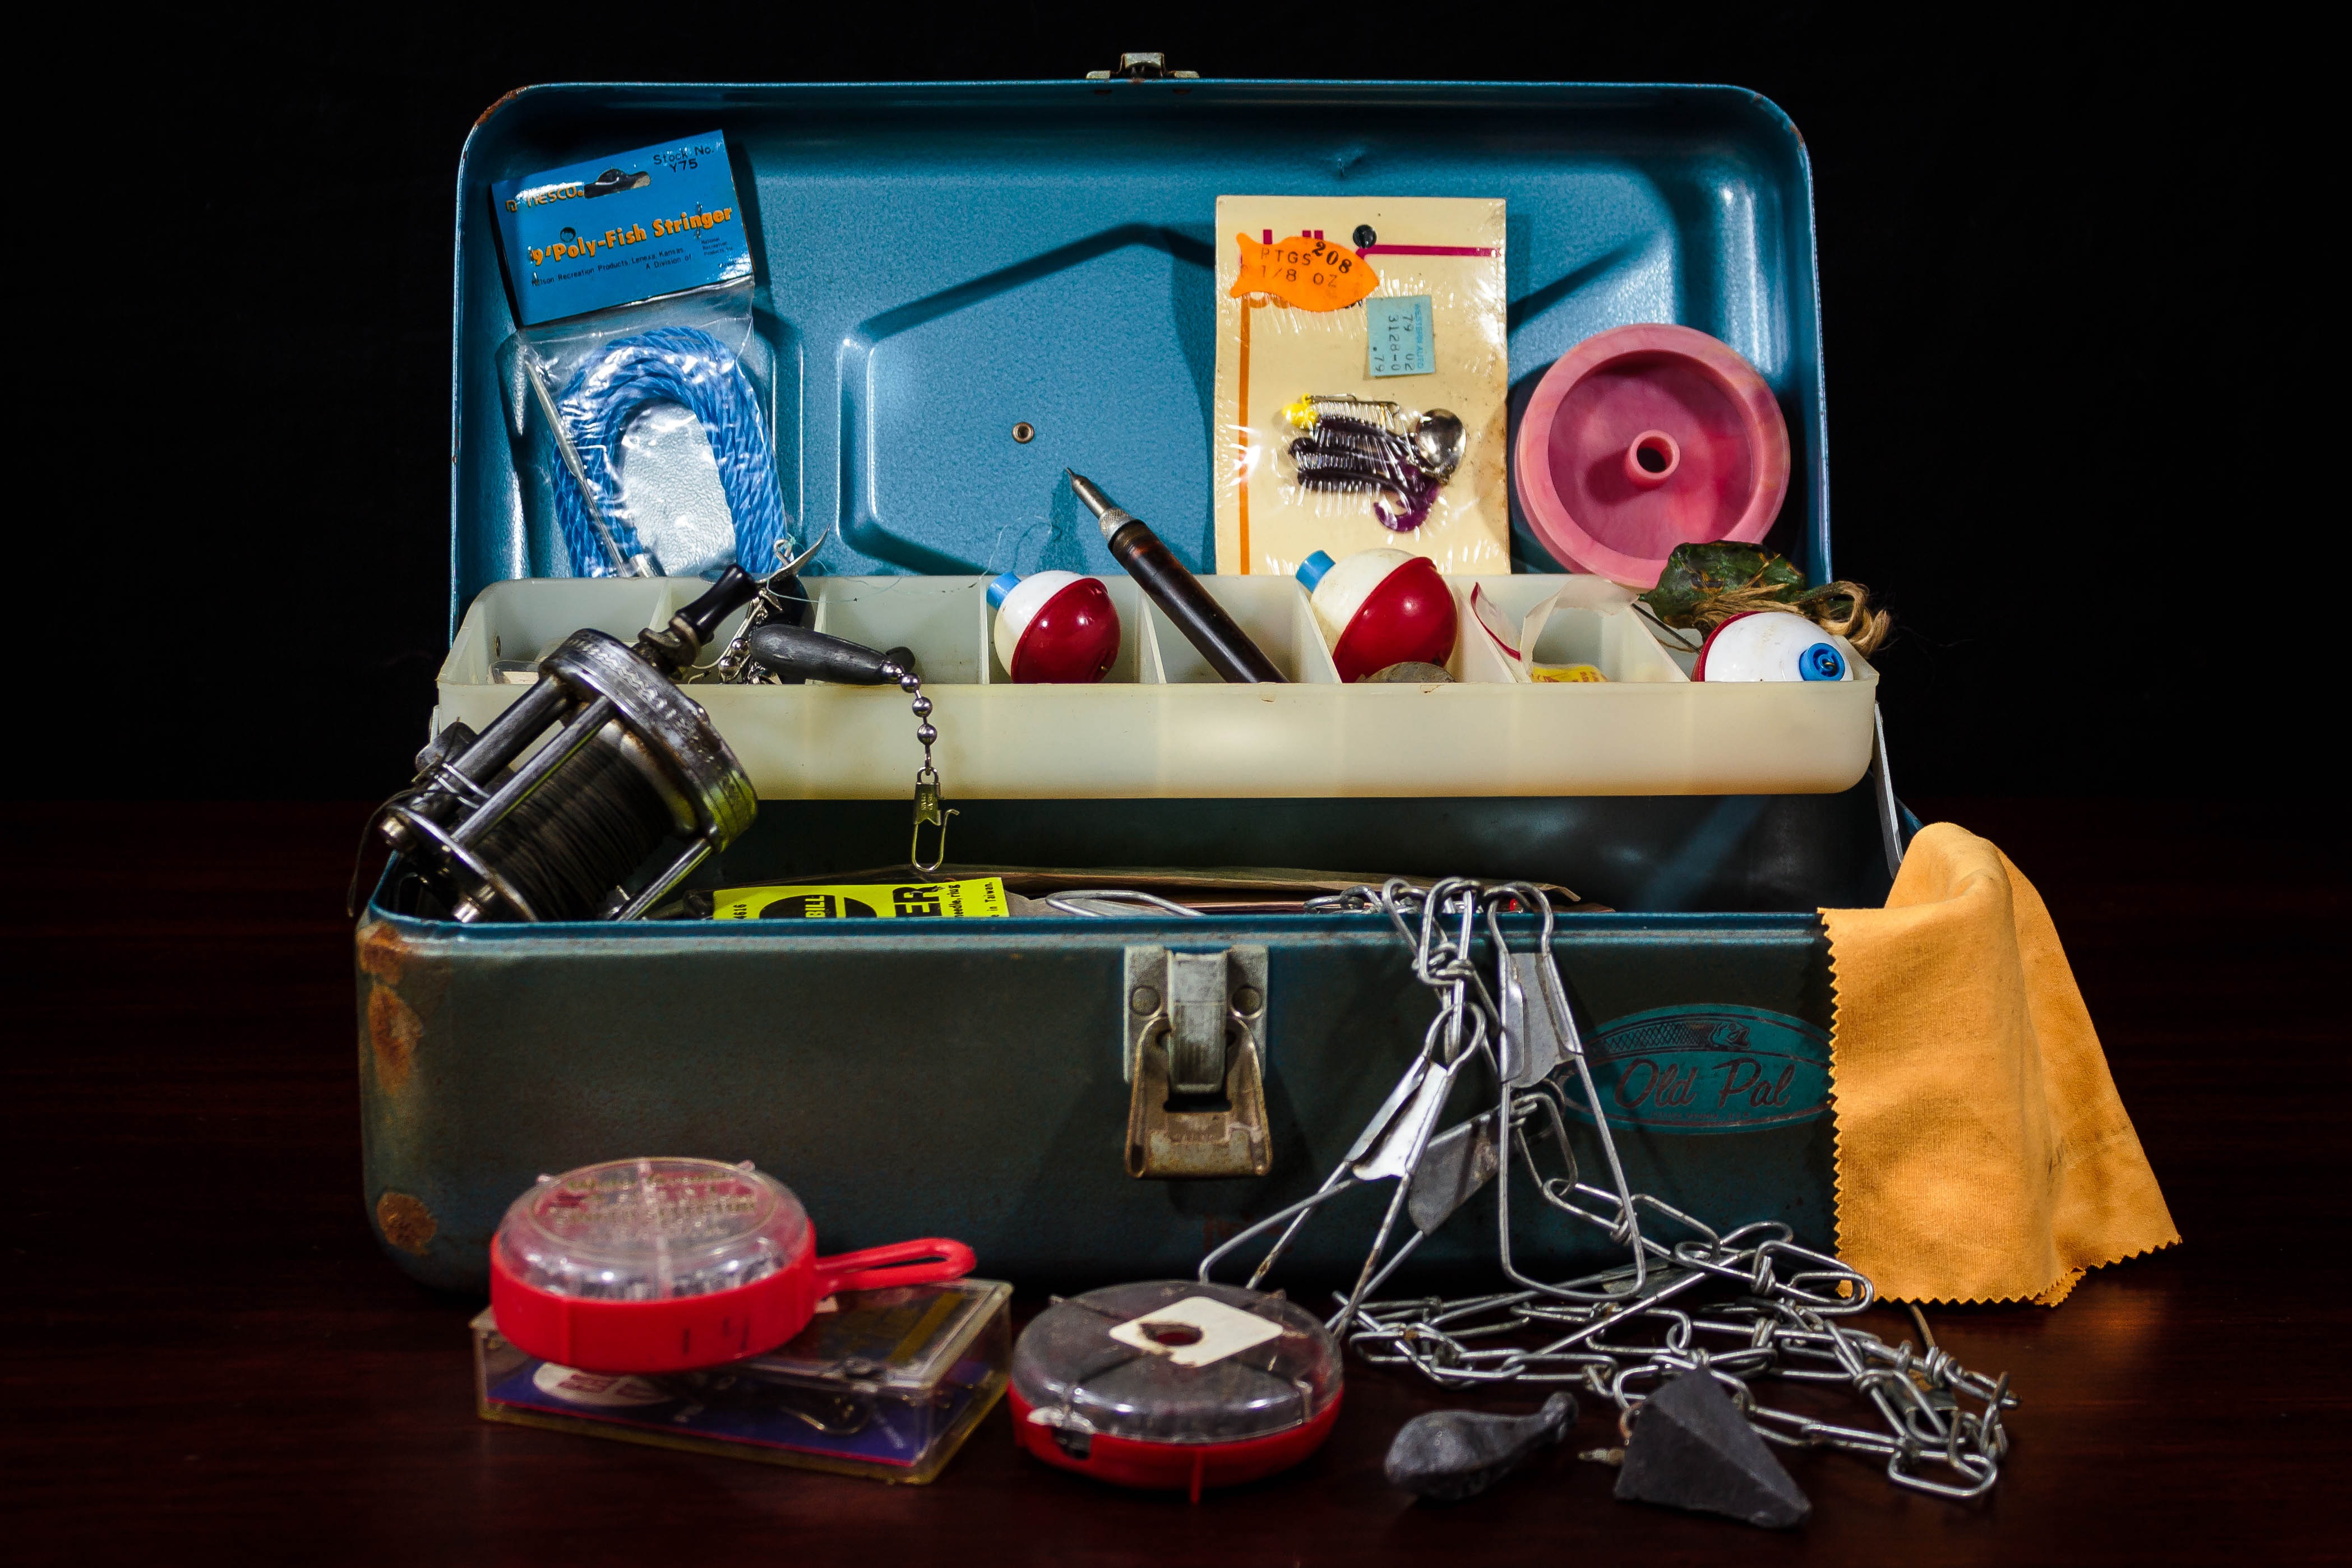
sport, machine, furniture, reel, product, art, suitcase, angler, hooks, tackle, fishing gear, lures, fishing line, bobbins, tackle box, fishing supplies, fish hooks, bobbers, sinkers, jitterbug, fish stringer, chain stringer, antique fishing supplies, old fishing tackle